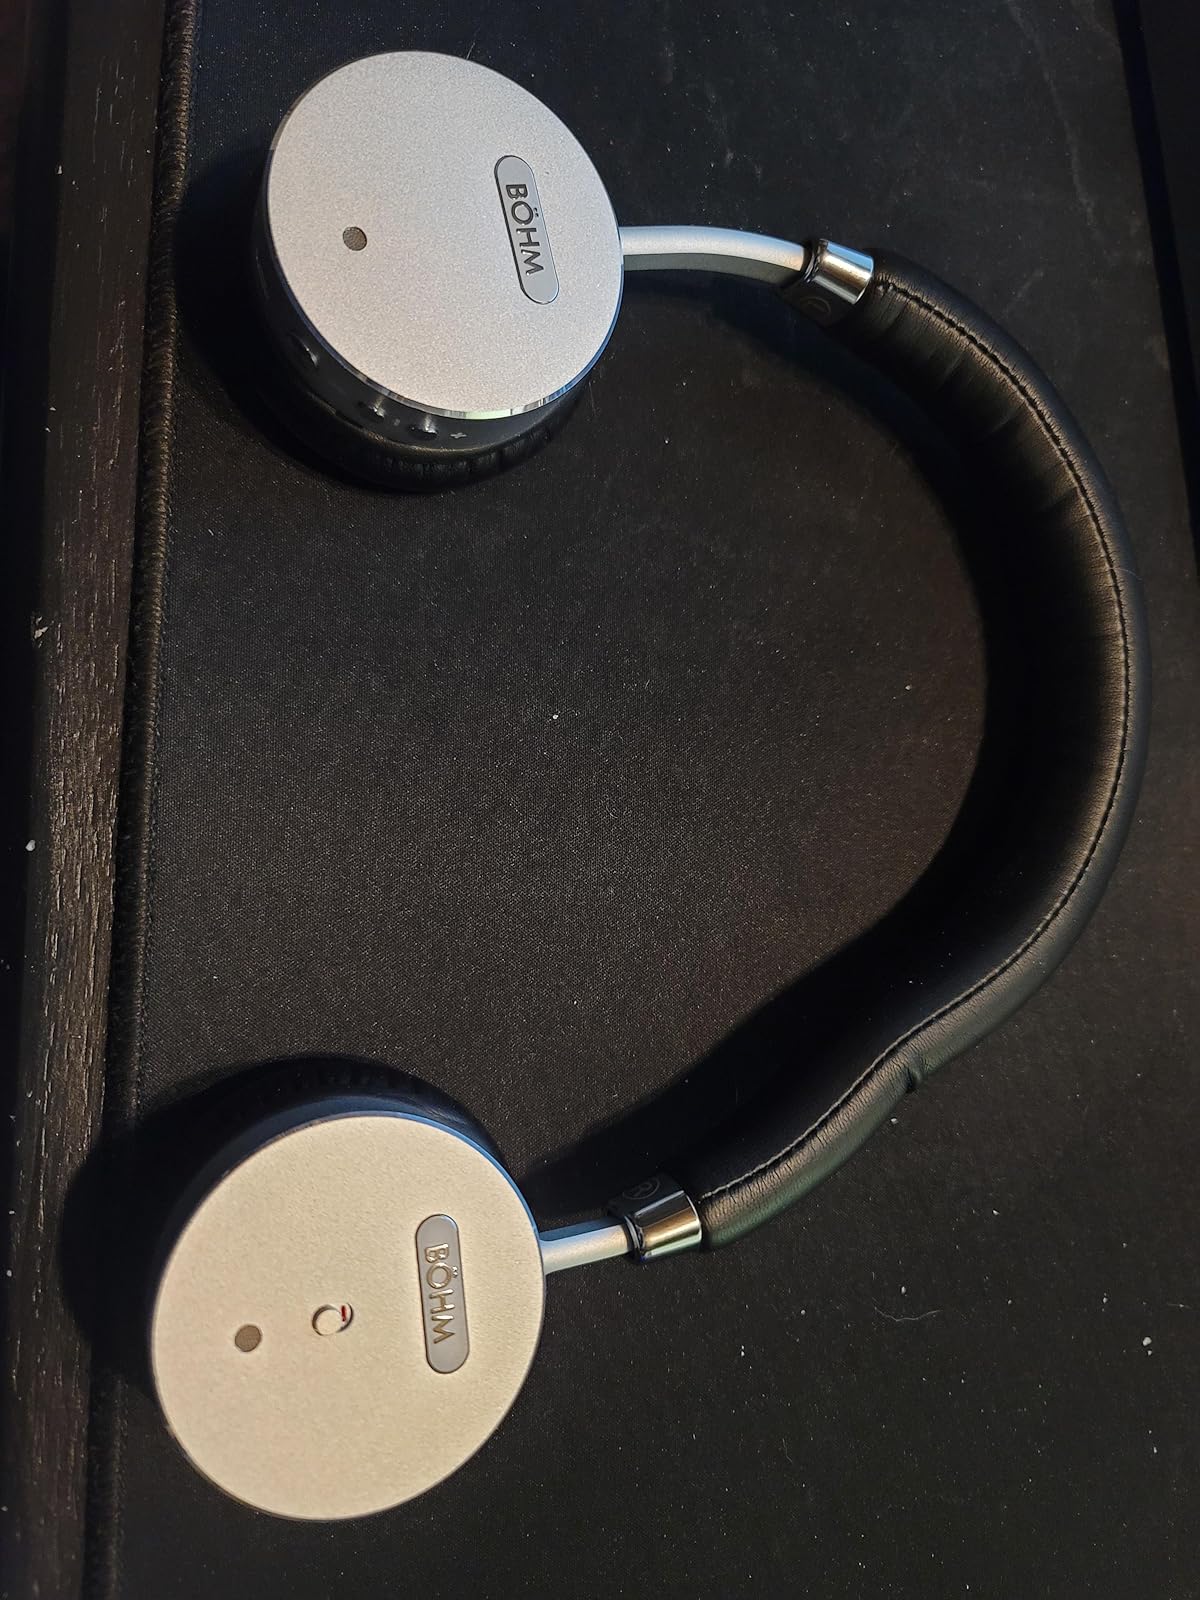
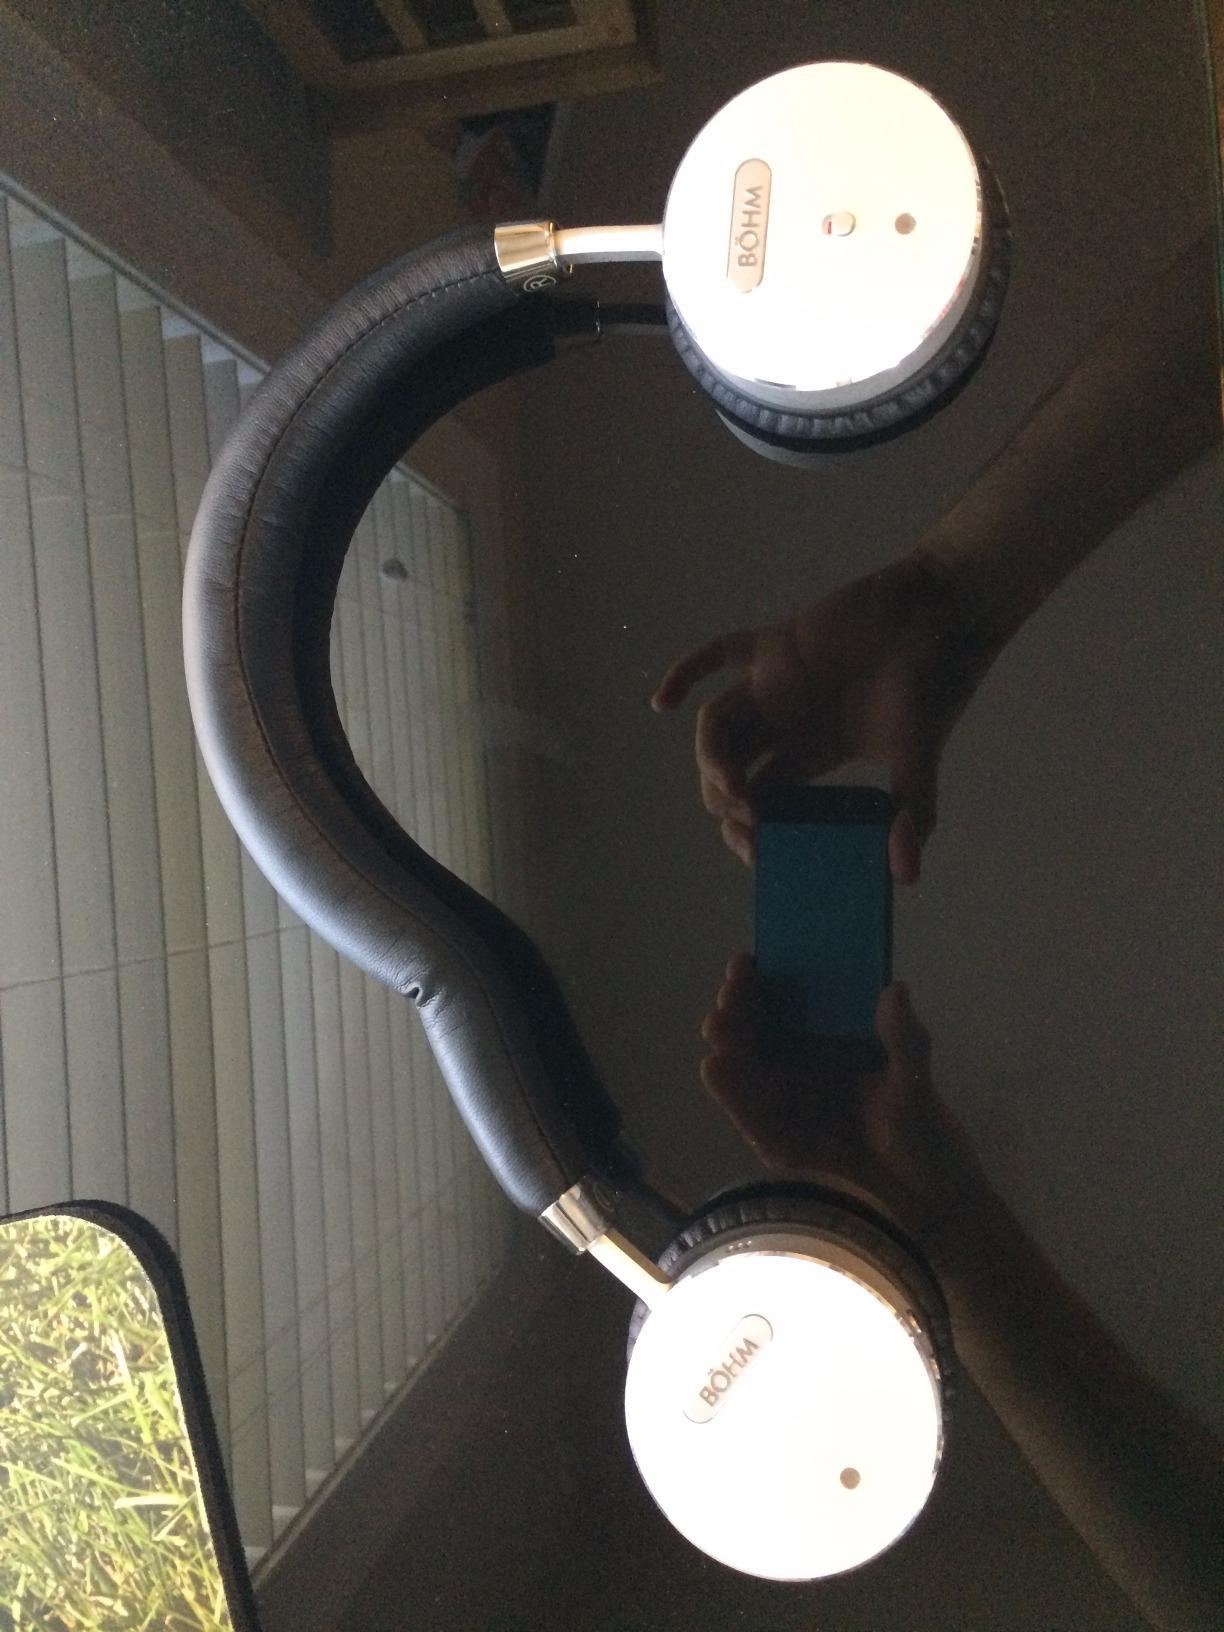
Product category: headphones
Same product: yes